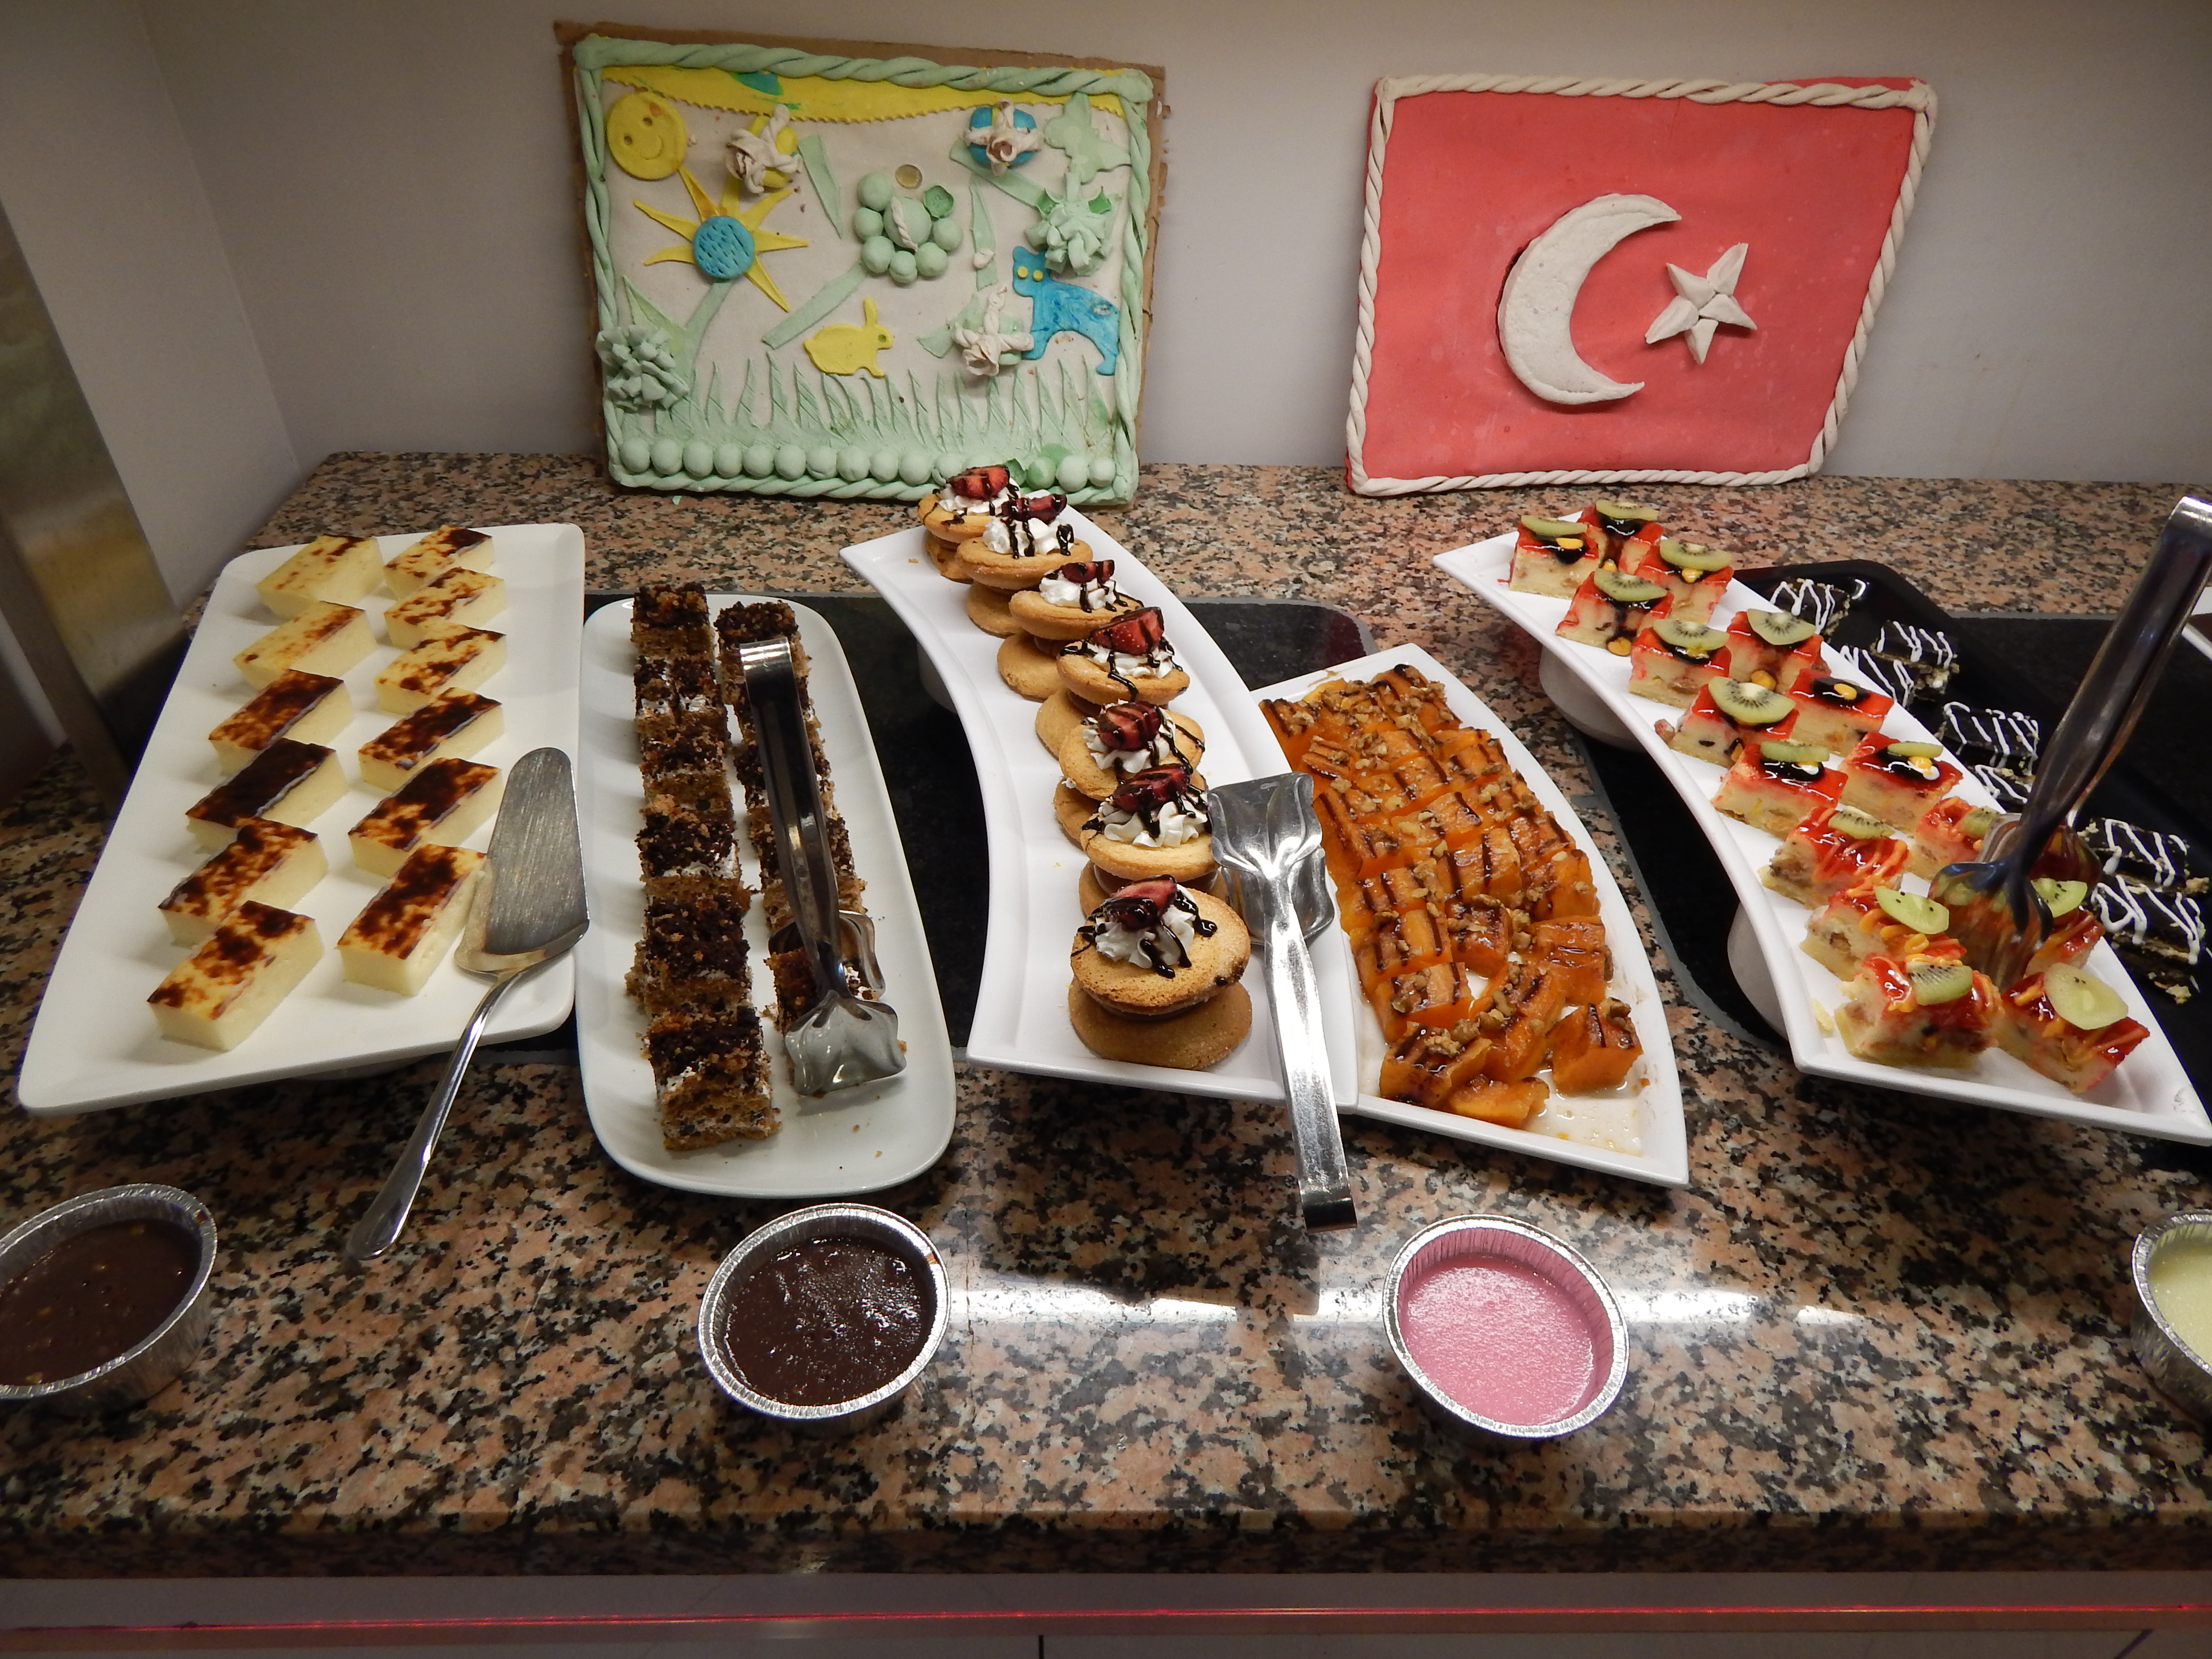
cuisine, food, breakfast, pizza, restaurant, traditional, delicious, sweet, cheese, background, beautiful, white, eat, dinner, plate, lunch, healthy, hot, table, dessert, meal, dish, brunch, buffet, finger food